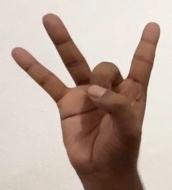
ASL sign: 8